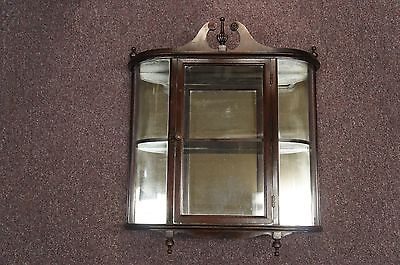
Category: cabinet